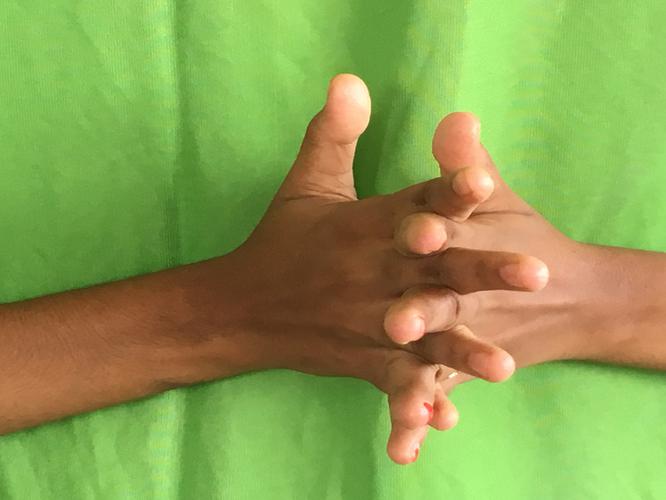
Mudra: Karkatta
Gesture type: double_hand